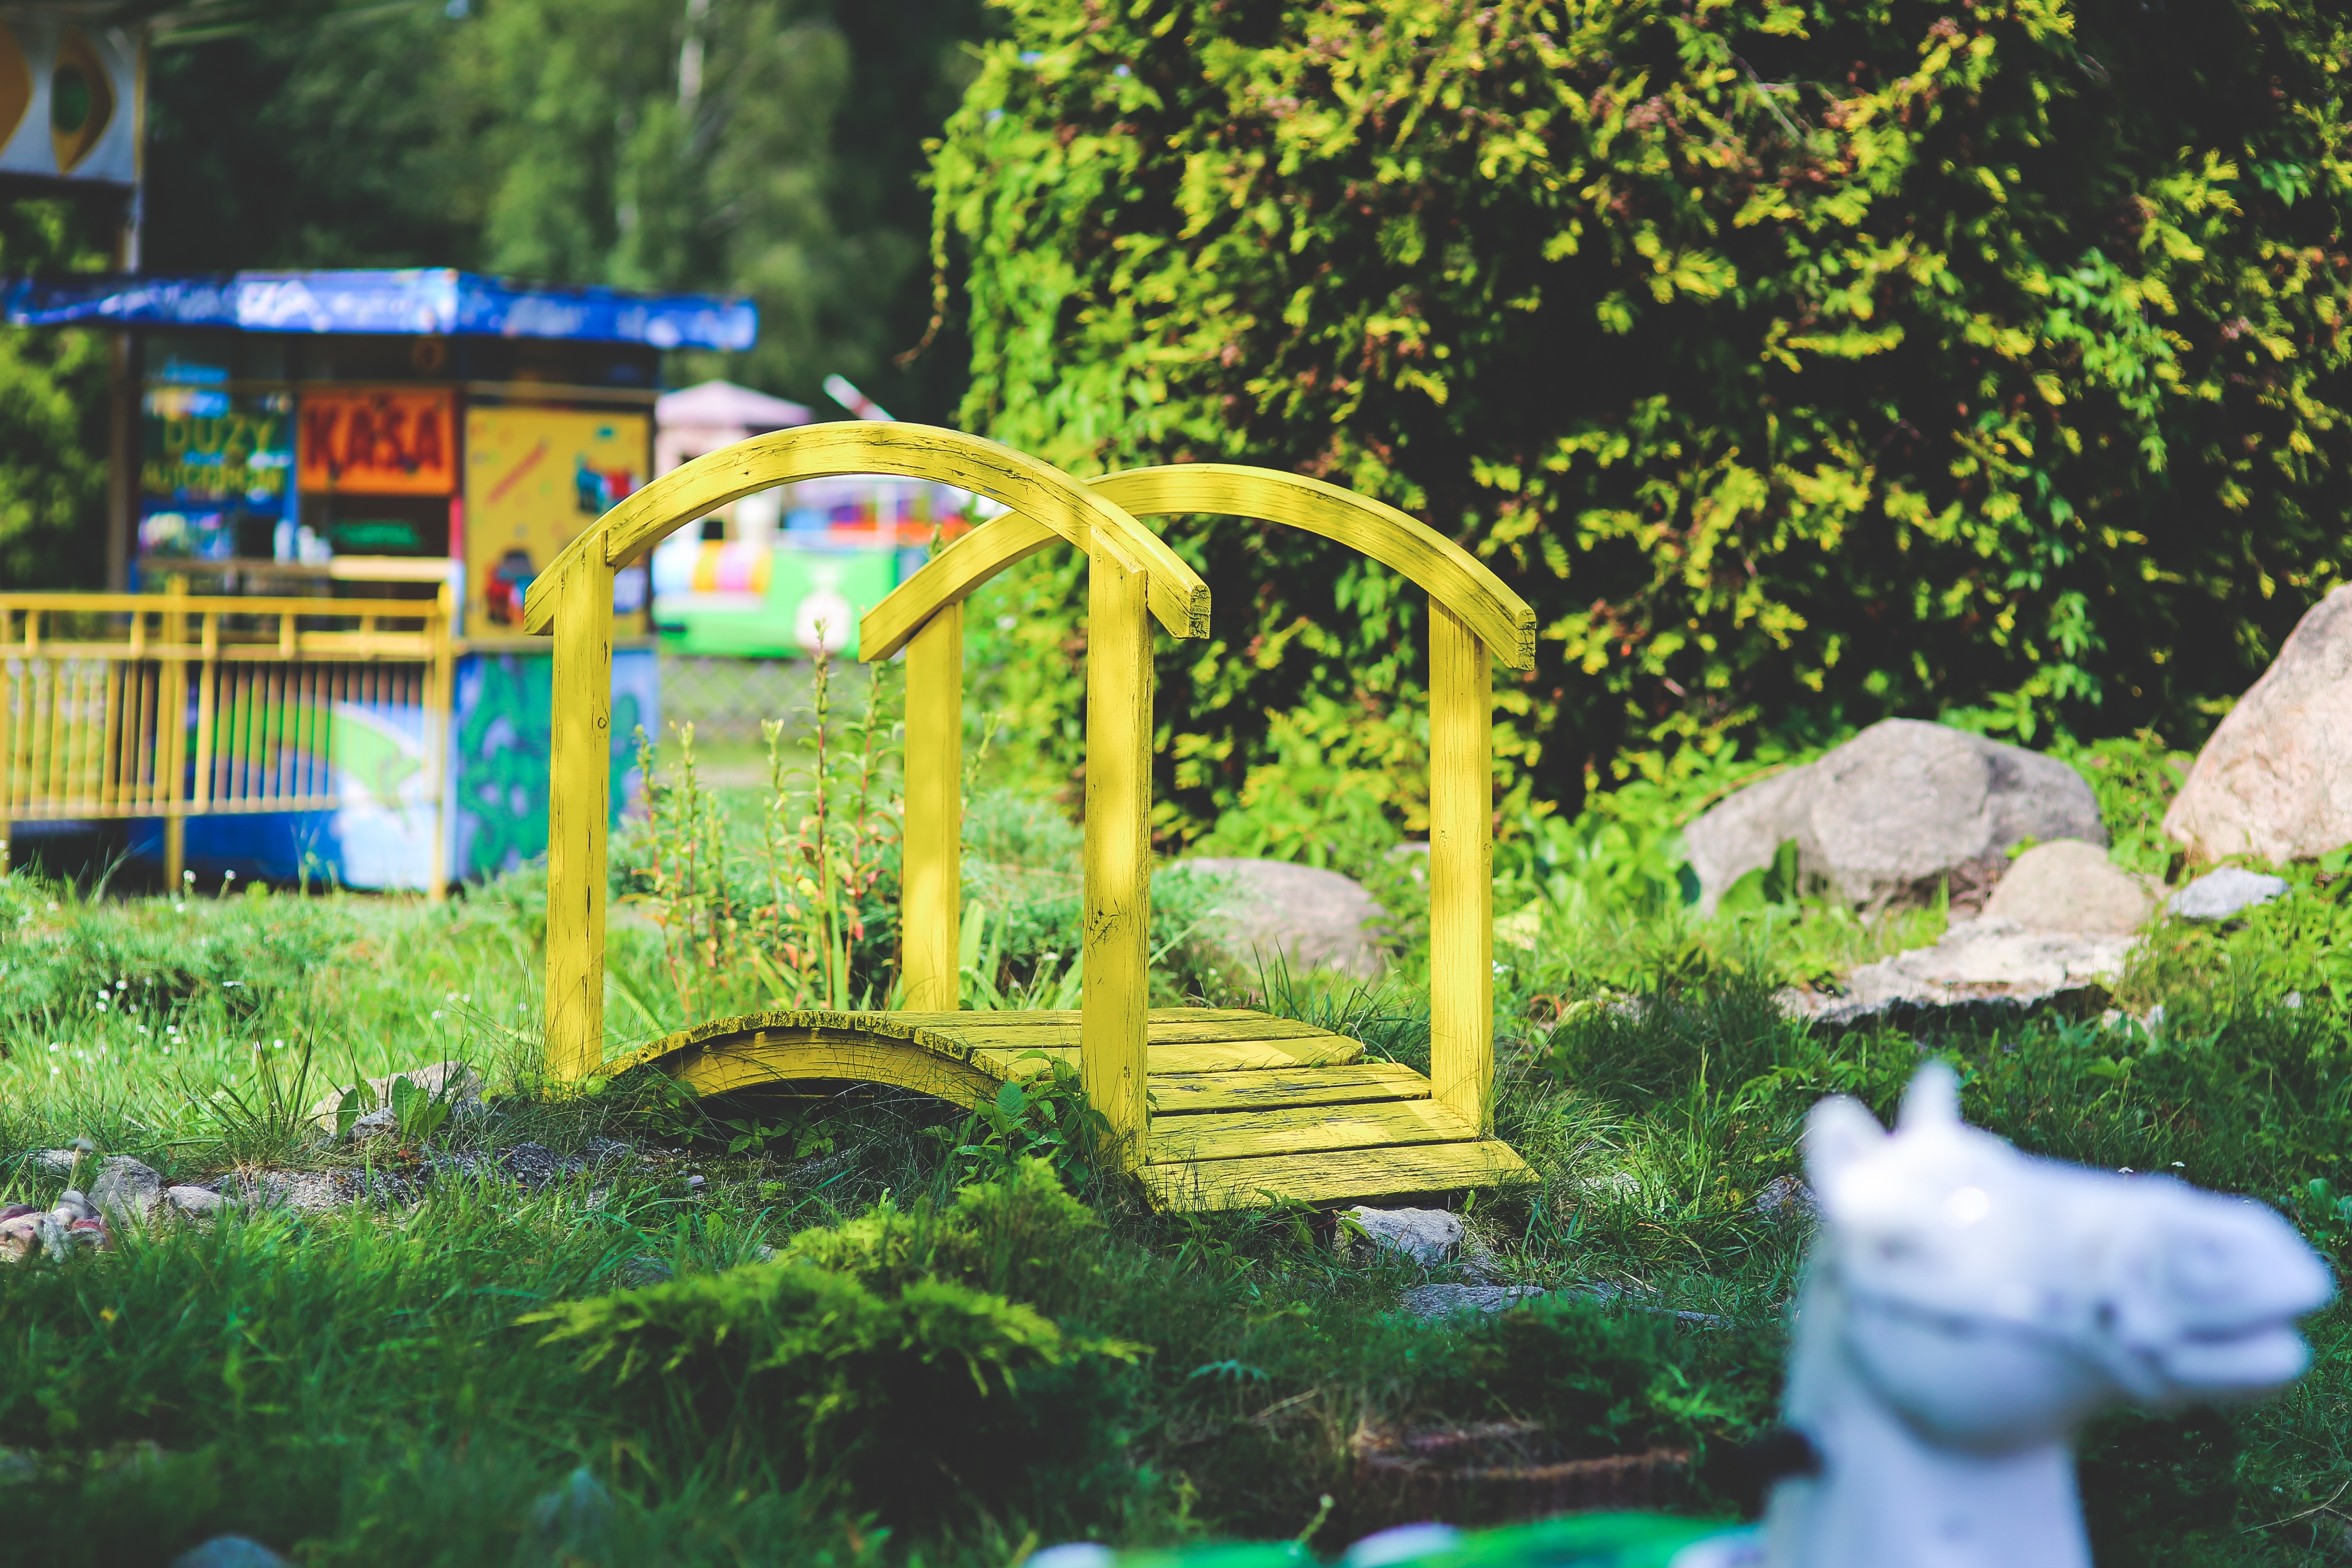
bridge, lawn, flower, park, backyard, yellow, garden, neon, playground, wooden, little, yard, outdoor play equipment